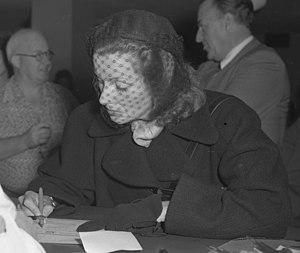
Greta Lovisa Gustafsson, dite Greta Garbo /ˈɡrêːta ˈɡǎrːbʊ/ est une actrice suédoise naturalisée américaine, née le 18 septembre 1905 à Stockholm et morte le 15 avril 1990 à New York.